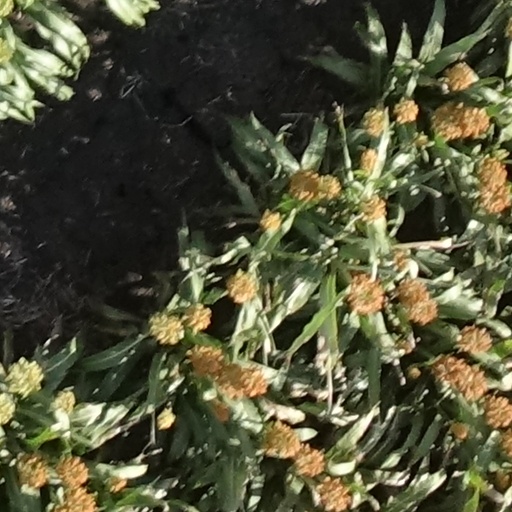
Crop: sorghum